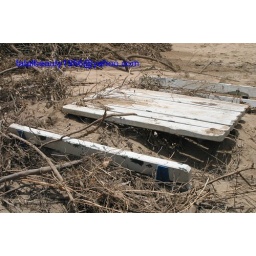
the picnic table in the sand